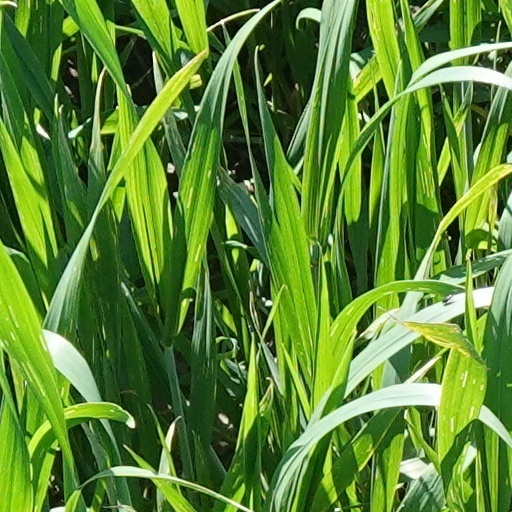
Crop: wheat